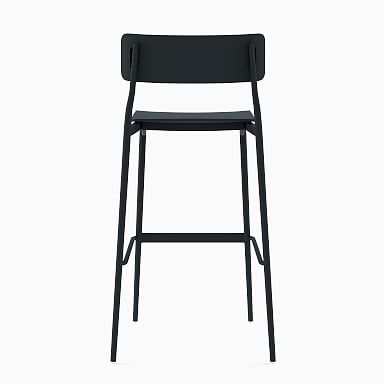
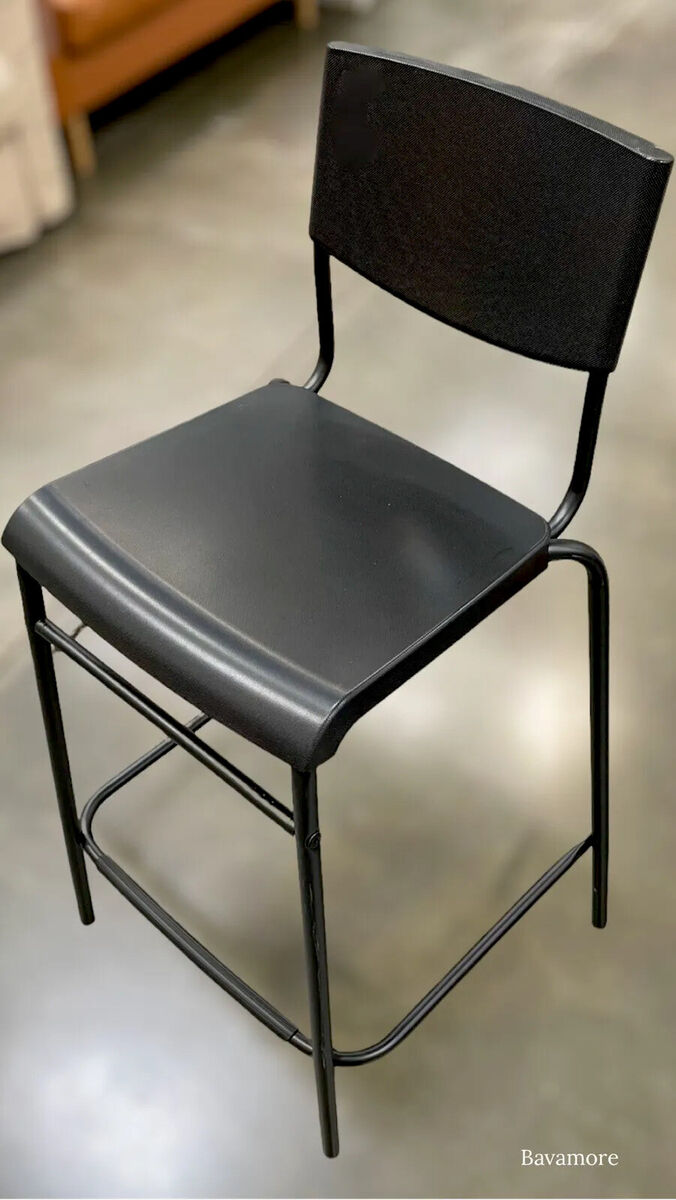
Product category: stool
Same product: no